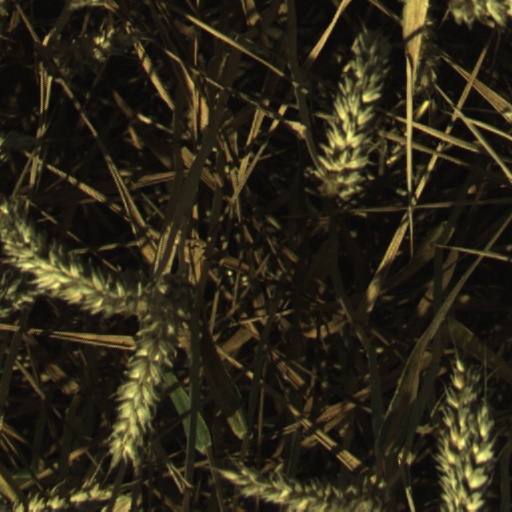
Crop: wheat